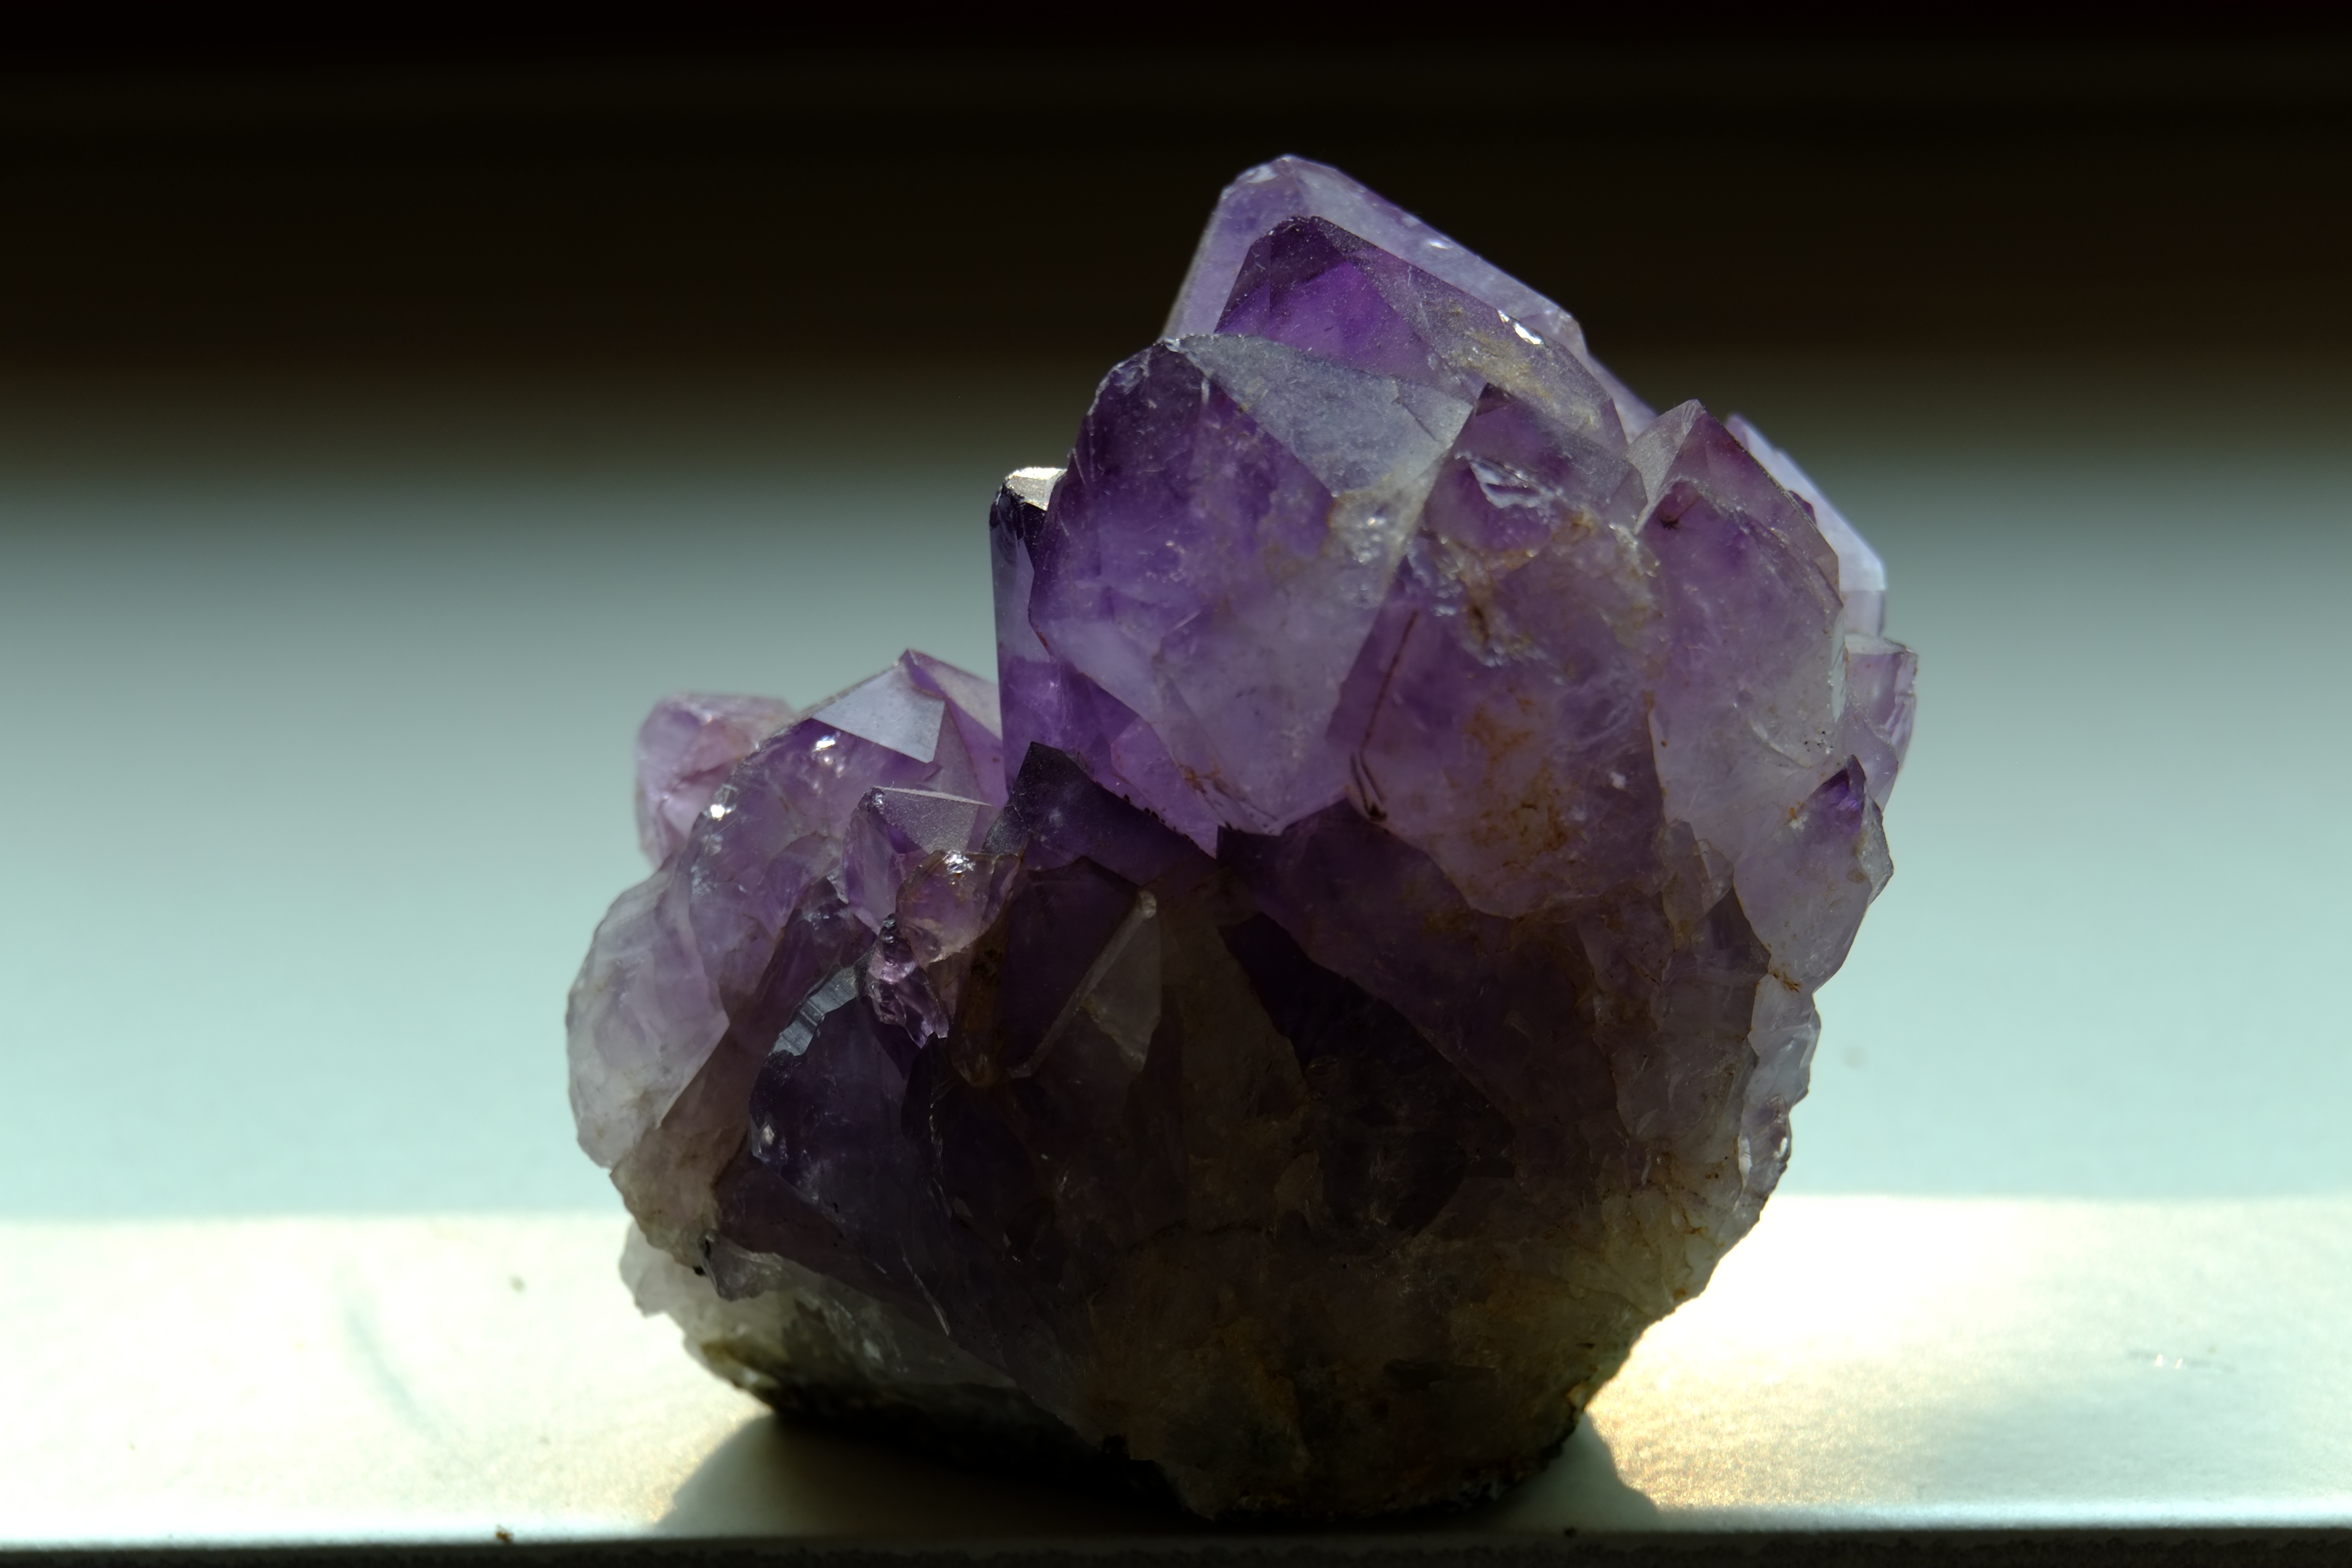
purple, stone, color, colorful, sparkle, jewellery, violet, bright, beautiful, amethyst, gem, minerals, crystal, gloss, shimmer, noble, gemstone, mineral, quartz, reflexes, semi precious stone, dark purple, fashion accessory